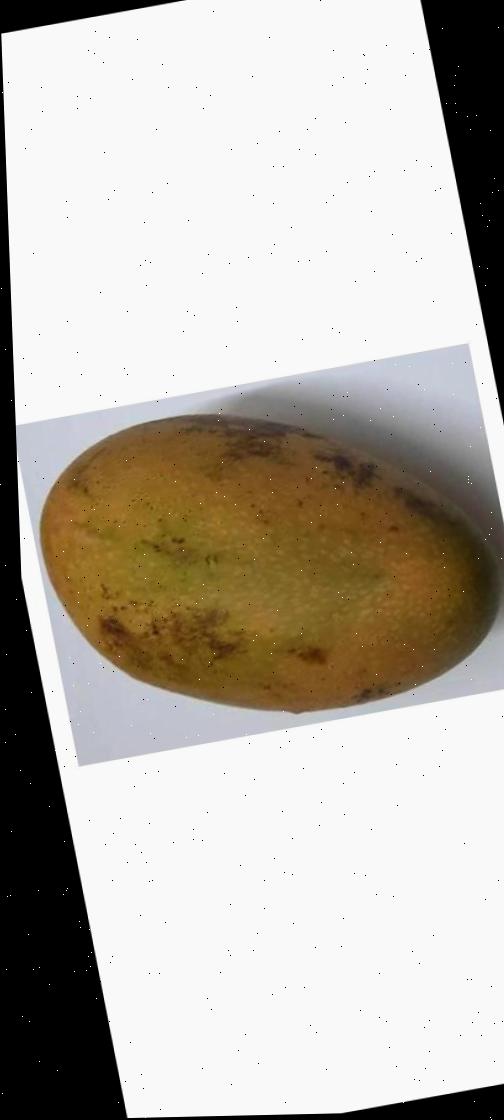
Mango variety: Ashshina Classic